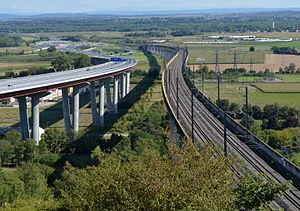
Viaducs de la Côtière depuis le coteau.
Beynost — prononcé /beno/ — est une commune française, située dans le département de l'Ain en région Auvergne-Rhône-Alpes, à environ 15 km de Lyon. Elle appartient à l'unité urbaine de Lyon ainsi qu'à la région naturelle de la Côtière.